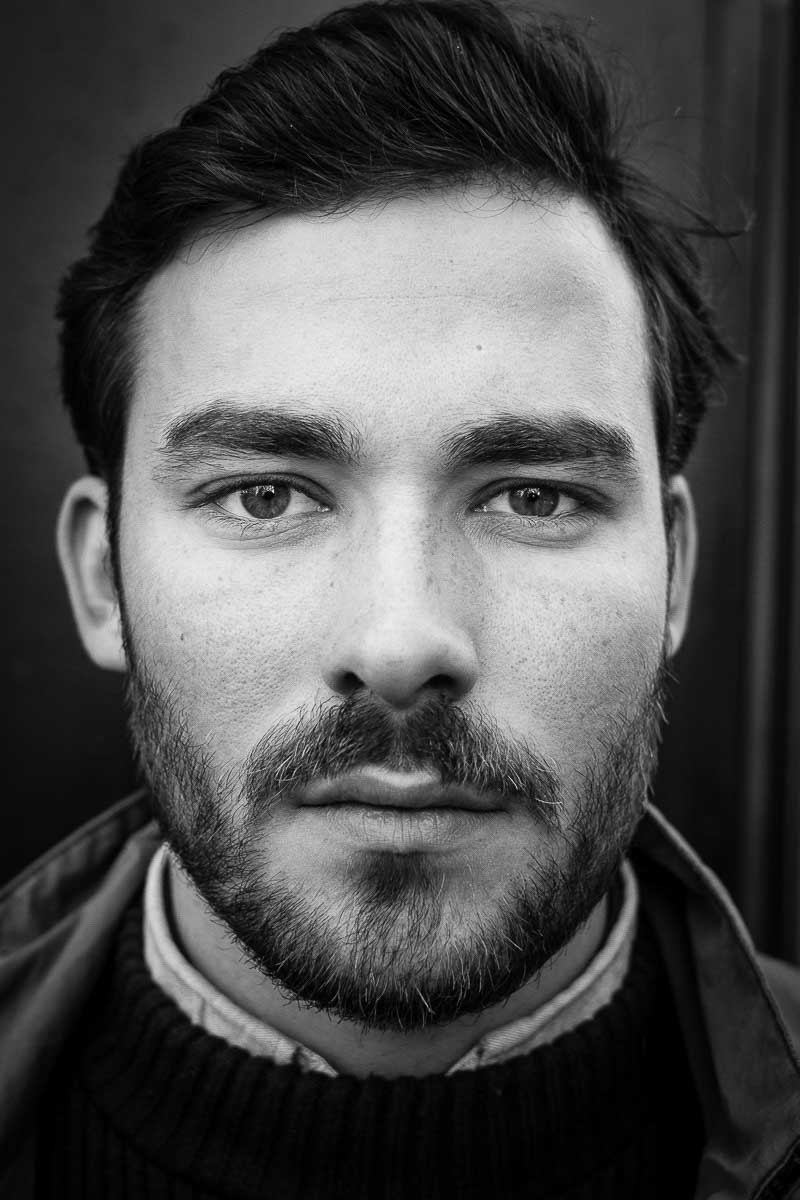
Label: Colored